Saint Mary Magdalene (Erhart)

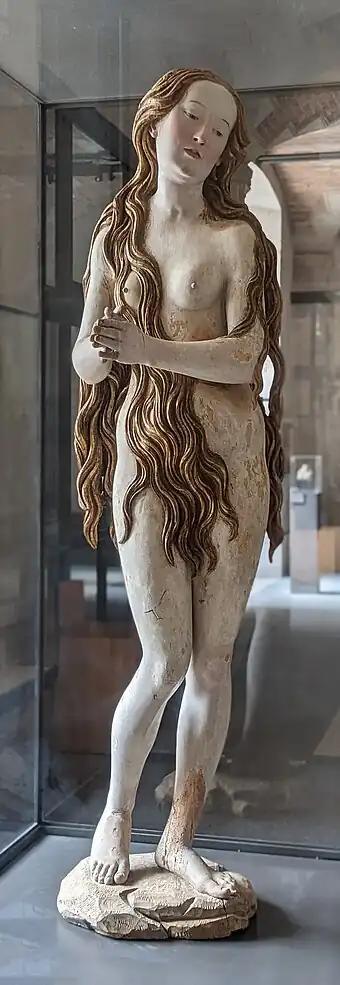

Saint Mary Magdalene (French - "Sainte Marie-Madeleine") Penitent Magdalene ("Madeleine pénitente") or The Beautiful German Woman ("La Belle Allemande") is a painted wooden sculpture of Mary Magdalene by Gregor Erhart (died 1540) of the Ulm School. Probably originally intended for the church dedicated to the saint in the Dominican monastery in Augsburg, it later became part of Siegfried Lämmle's collection. The Louvre used art of a legacy from Émile Louis Sévène (née Laure Eugénie Declerck) to acquire it in 1902 and it was returned to the Louvre after being taken to Germany during the Nazi Occupation on the orders of Hermann Goering.